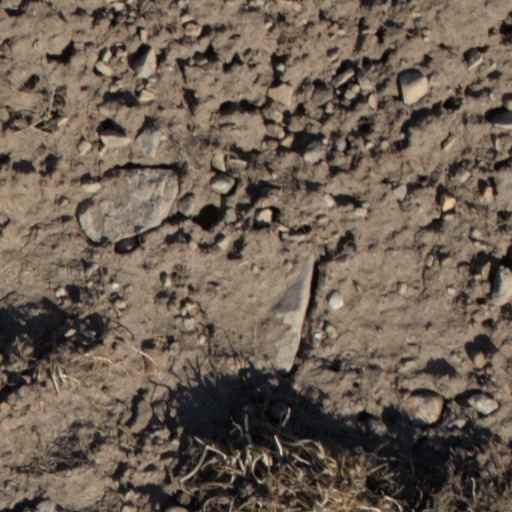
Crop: wheat